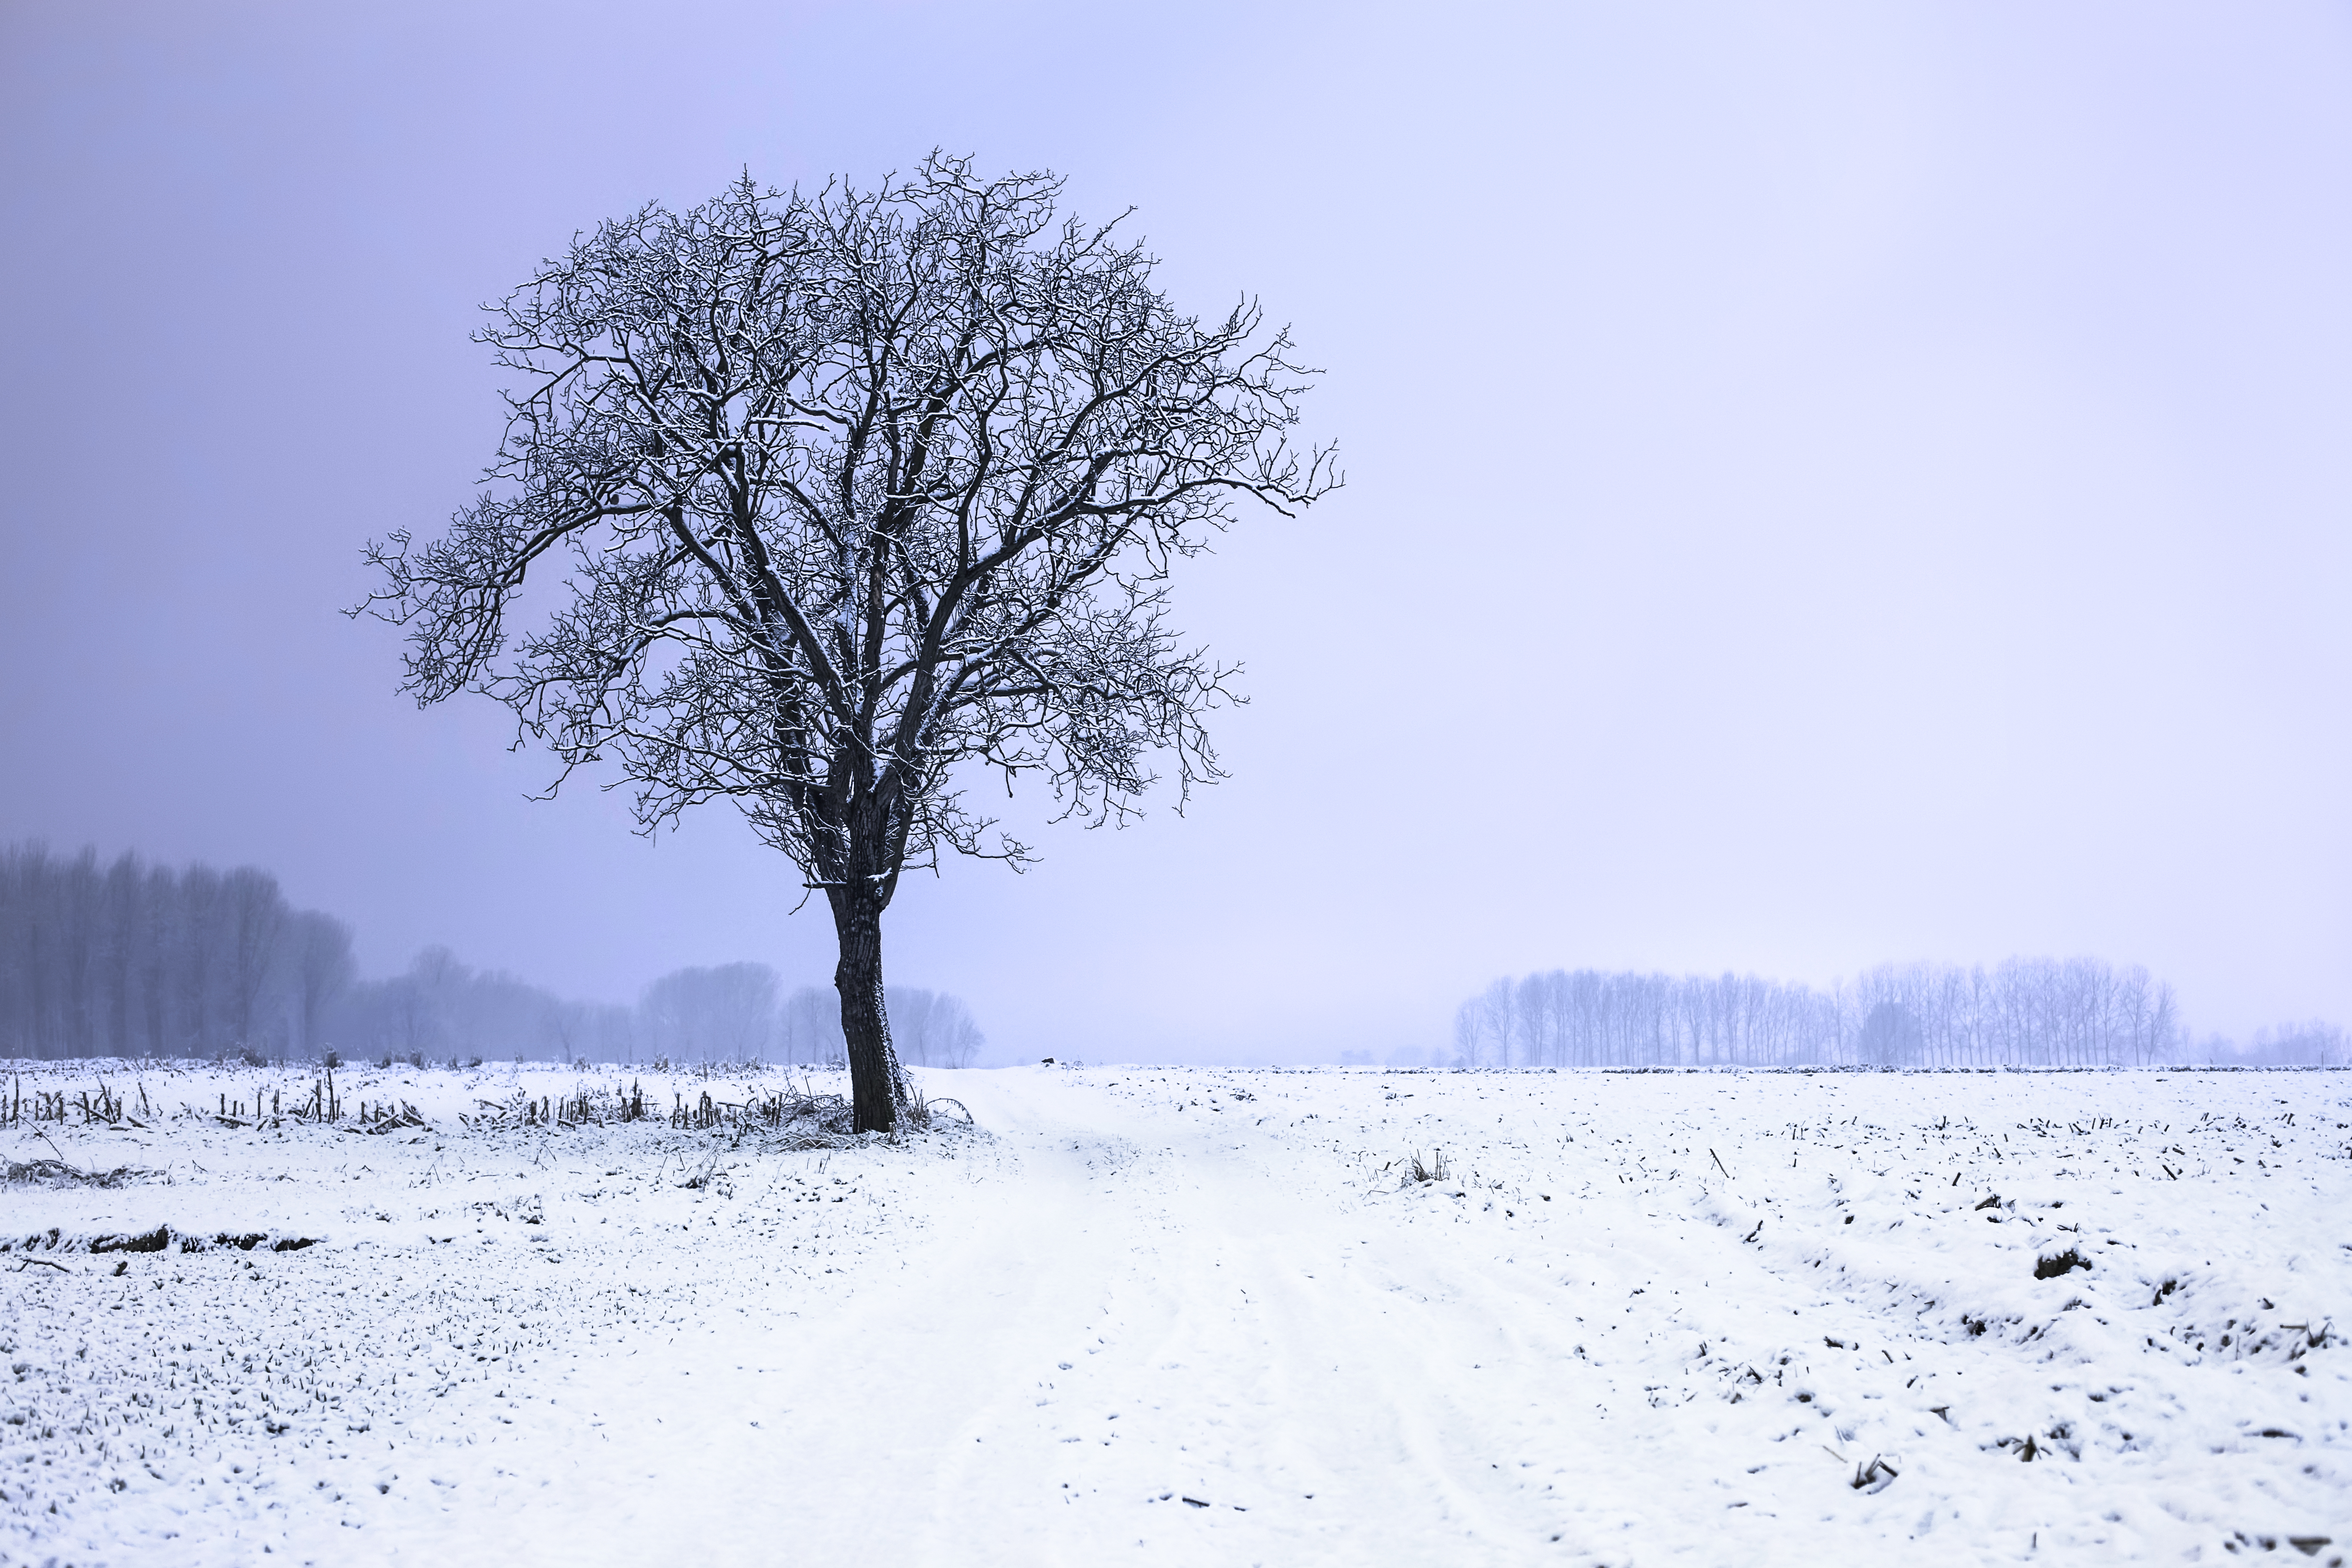
landscape, tree, branch, creative, snow, winter, mist, photography, sunlight, morning, frost, land, photo, ice, toolkit, color, solo, scenery, weather, season, free, elements, use, fantastic, single, cc, colours, photoshop, remix, non, commons, commercial, 14, wide, angle, blizzard, nice, 11, image, scape, 12, 13, lenny, k, edit, actions, noncommercial, distribute, lennykphotography, freezing, atmospheric phenomenon, woody plant, winter storm